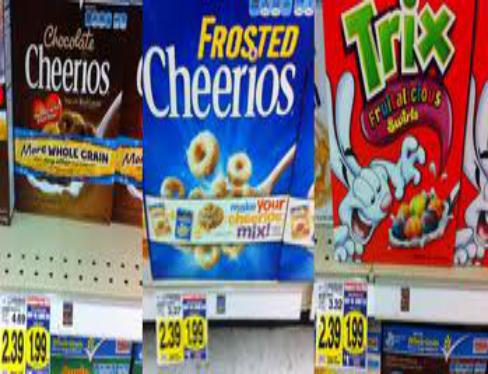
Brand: Frosted Cheerios
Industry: Food